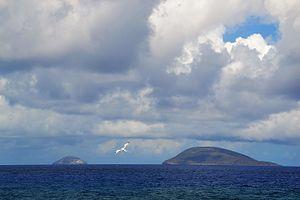
L'île aux Serpents est un îlot inhabité situé à quelques dizaines de kilomètres au nord de l'île Maurice et dépendant de la République de Maurice. Il forme une réserve naturelle du pays.
L'île Ronde est un îlot inhabité situé à quelques dizaines de kilomètres au nord de l'île Maurice et dépendant de la République de Maurice. L'endémisme y est très fort, et elle est classée en réserve naturelle.